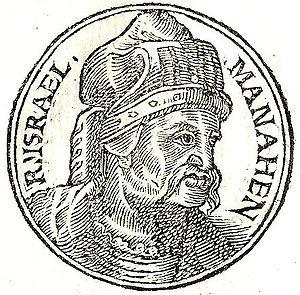
Menahem ou Menakhem, fils de Gadi, est roi d’Israël pendant environ 10 ans au milieu du VIIIᵉ siècle av. J.-C..